Patrice Baldwin

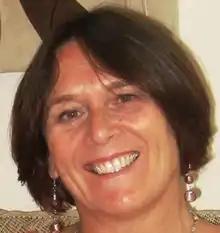

Patrice Baldwin FRSA is Chair of the Council for Subject Associations in the United Kingdom. She was President of the International Drama and Theatre Education Association (IDEA) from 2010 to 2013. She was Chair of National Drama, the UK’s leading professional subject association for UK drama and theatre educators. She is the Director of D4LC (Drama for Learning and Creativity).